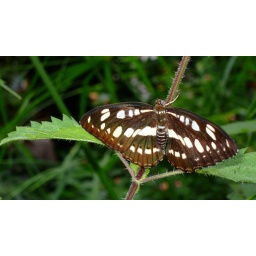
Butterfly with brown with white spots taken in the butterfly house at Conwy, North Wales.